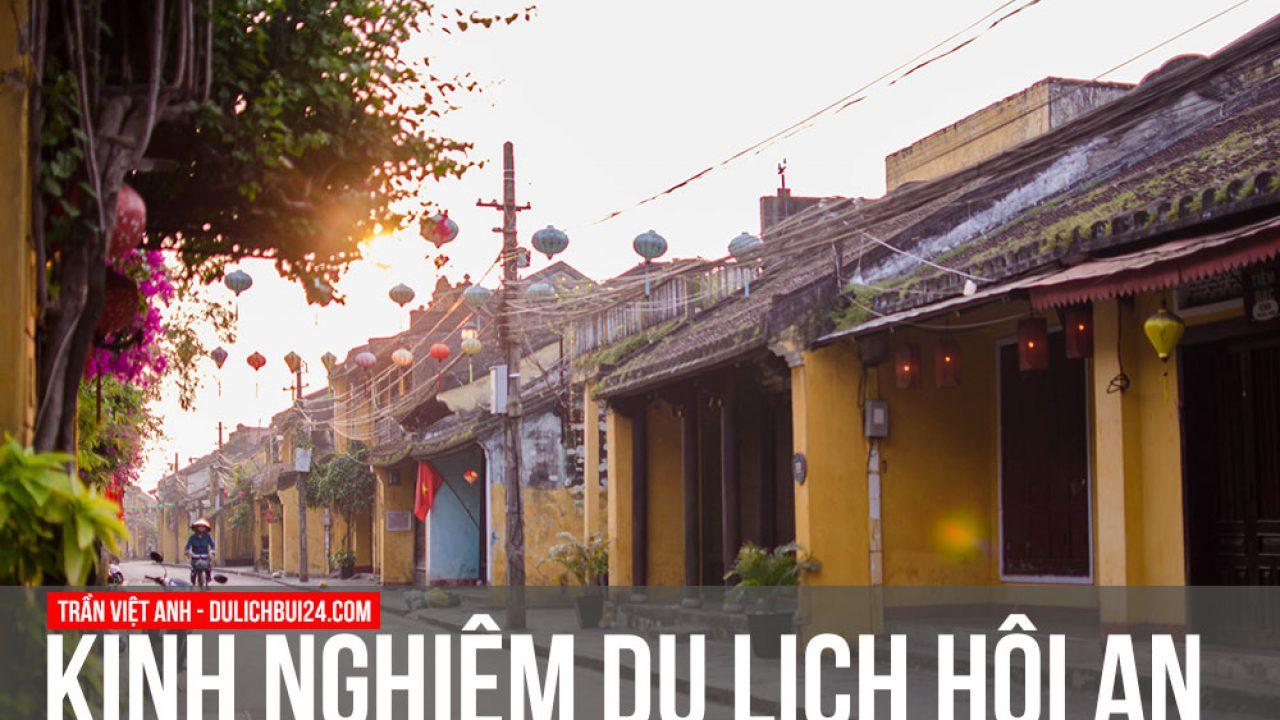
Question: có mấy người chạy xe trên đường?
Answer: có một người